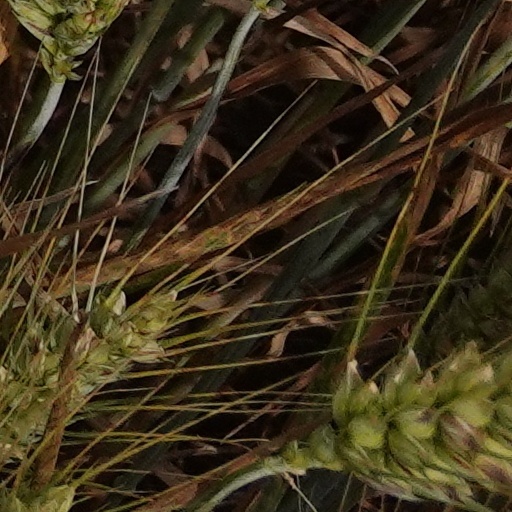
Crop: wheat